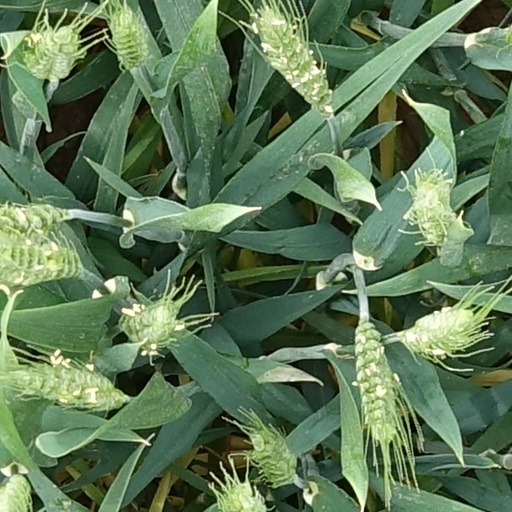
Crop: wheat